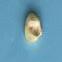
Maize quality: Good